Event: Nepal Earthquake
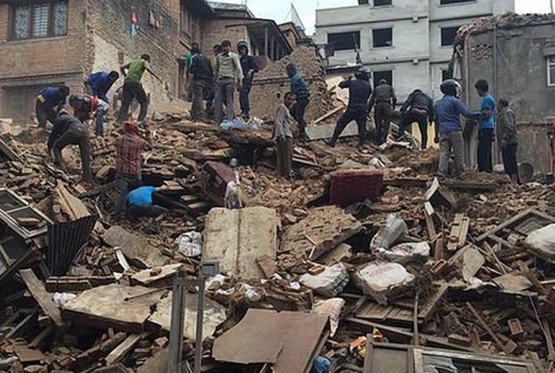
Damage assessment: damage